Idaho Falls City Building

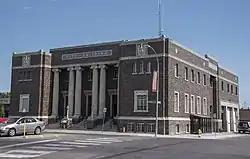
The building in 2017

The Idaho Falls City Office Building is a historic building in Idaho Falls, Idaho. It was built in 1929-1930 as a rectangular structure with "double fluted Ionic columns," reminiscent of Beaux-Arts architecture. It has been listed on the National Register of Historic Places since August 30, 1984.